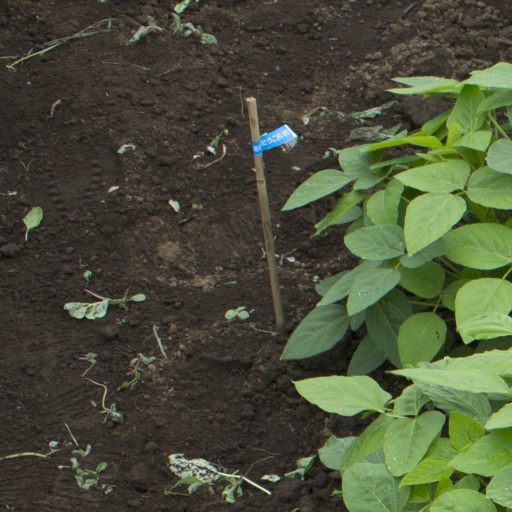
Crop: soybean